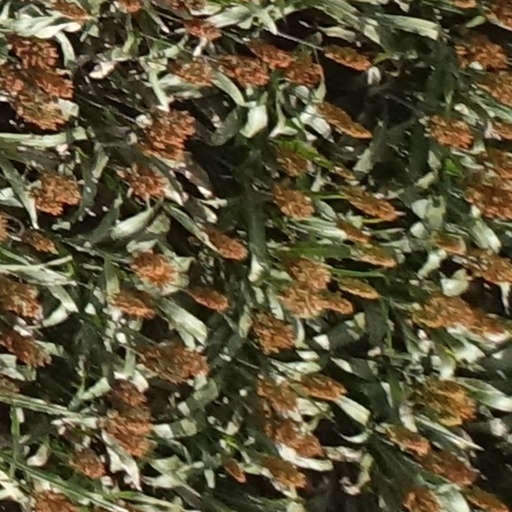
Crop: sorghum